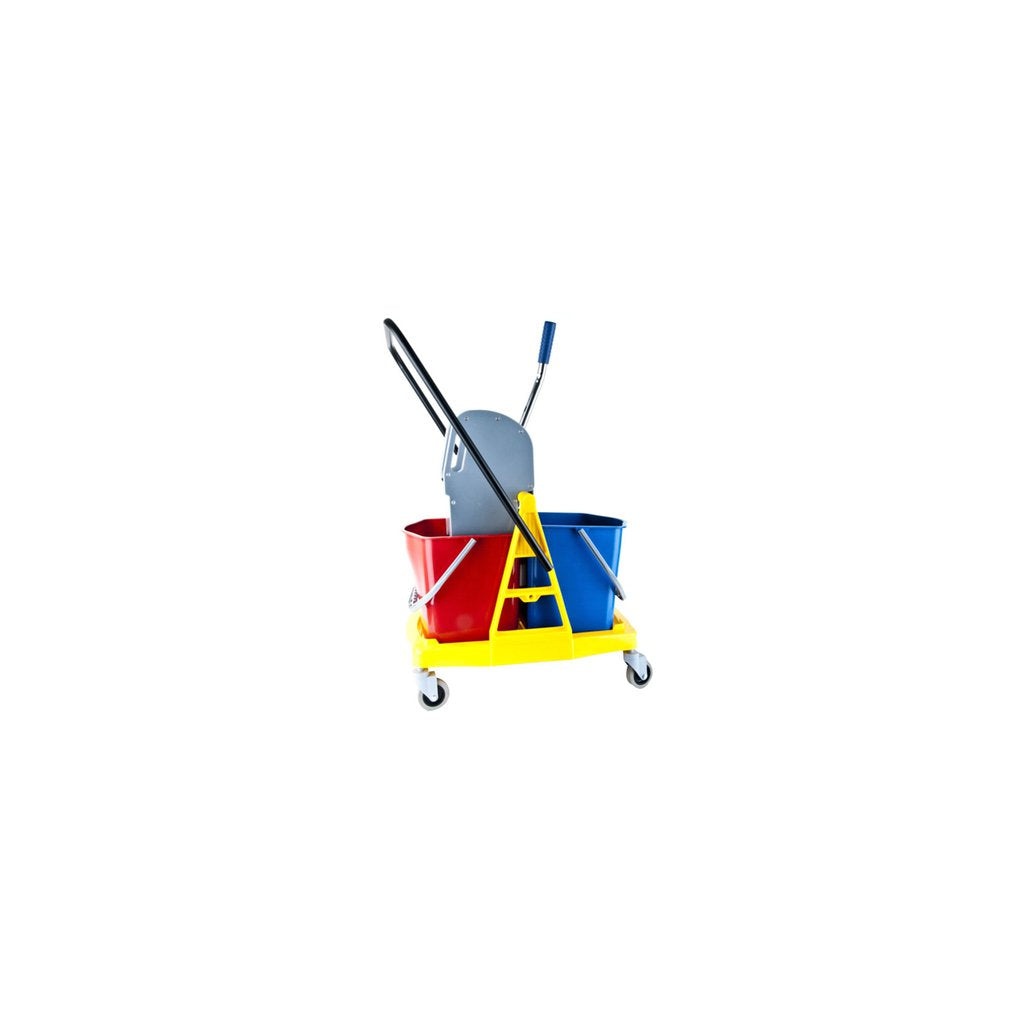
Carrello Pulizia Professionale Xtra 34 Litri
Carrello Pulizia Professionale Xtra 34 Litri Carrello pulizia professionale, ideale per una pulizia efficiente e organizzata in ambienti di grandi dimensioni. Capacità vasca: 34 litri Doppio secchio rimovibile Completo di strizzatore Ruote girevoli Fornito senza mocio Dimensioni: 71 x 43 x 95 cm
Brand: XTRA'
Category: Business & Industrial > Janitorial Carts & Caddies > Cleaning Carts